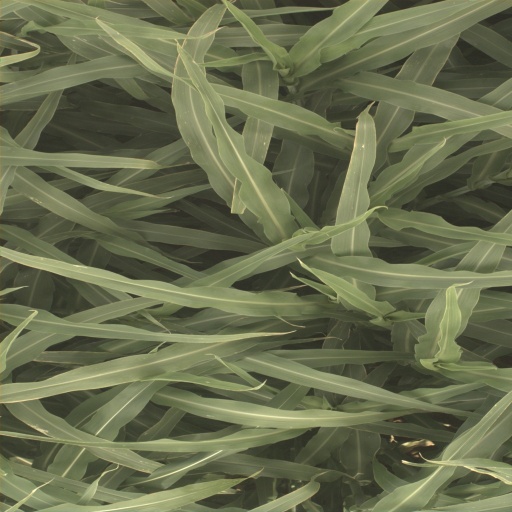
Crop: sorghum